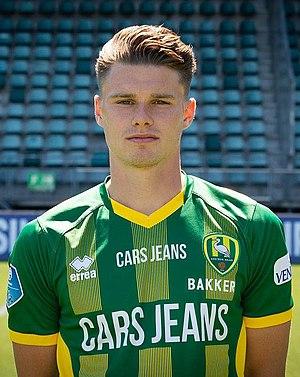
Danny Bakker, né le 16 janvier 1995, est un footballeur néerlandais évoluant actuellement au poste de milieu de terrain à l'ADO Den Haag.